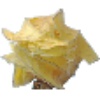
Label: Physalis with Husk 1